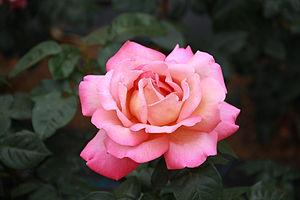
‘Madame Antoine Meilland’, hybride de thé connu dans les pays anglophones sous le nom de ‘Peace’ et dans les pays germanophones sous le nom de Gloria Dei, est l'un des rosiers cultivés les plus célèbres de tous les temps. Il a été dédié par son créateur à sa mère, née Claudia Dubreuil, fille de Francis Dubreuil.